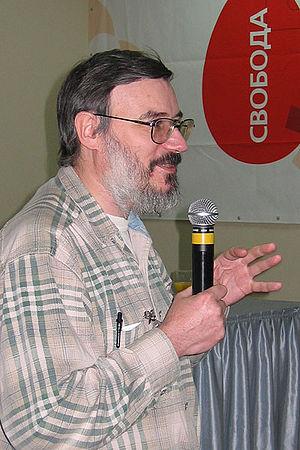
Kirill Iourievitch Eskov est un arachnologiste russe, né le 16 décembre 1956 à Moscou.